Rules of the Eurovision Song Contest

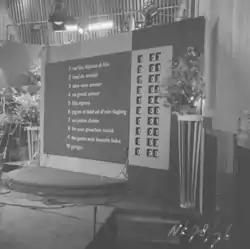
The scoreboard at the

Since 1957, each country's votes have been announced during a special voting segment as part of the contest's broadcast. After each country's votes have been calculated and verified, and following performances during the interval, the presenter(s) of the contest will call upon a spokesperson in each country in turn to invite them to announce the results of their country's vote in English or French. This spokesperson is typically a musician, broadcaster or journalist who is well known in their country, and previous spokespersons have included former Eurovision artists and presenters. Prior to 1994 the announcements were made through telephone lines from the countries of origin, with the audio piped through into the auditorium for the audience to hear and over the television transmission; the saw the introduction of satellite links for the voting, which has allowed the spokespersons to be seen visually by the audience and television spectators.